Jamestown Armory

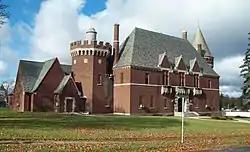
Jamestown Armory, November 2010

Jamestown Armory is a historic National Guard armory building located at Jamestown in Chautauqua County, New York. It was built in 1932 for Company E, 174th Infantry Brigade. It consists of a Tudor Revival-style administration building with an attached drill shed. It is one of 12 extant armory buildings designed by State architect William Haugaard.